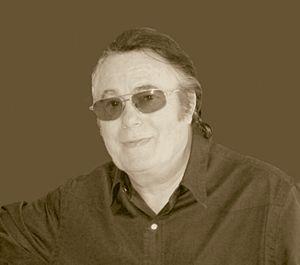
Alain Barrière
En plus de deux cent trente ans d'histoire, les Écoles d'Arts et Métiers, devenues aujourd'hui Arts et Métiers ParisTech ont formé plus de cent mille étudiants, dont trente mille en vie, qui se retrouvent dans la société des ingénieurs Arts et Métiers. Nombre de ces gadzarts sont devenus célèbres, dans des domaines d'activités très variés en France et dans le monde entier. En voici une liste non exhaustive.
Alain Bellec, dit Alain Barrière, est un auteur-compositeur-interprète français né le 18 novembre 1935 à La Trinité-sur-Mer et mort le 18 décembre 2019 à Carnac.